Glossary of ancient Roman religion

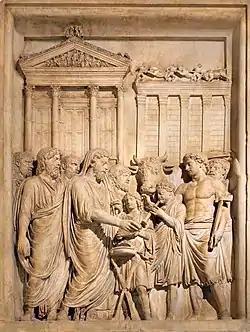
Marcus Aurelius "capite velato" carries out a sacrifice. By his left side is a flamen wearing an "apex". The "victima" is the bull, who will be struck by the "popa" to the right. The music of the "aulos" was to drive off inauspicious noise. The setting is the Temple of Capitoline Jupiter.

Flour mixed with salt was sprinkled on the forehead and between the horns of sacrificial victims, as well as on the altar and in the sacred fire. This "mola salsa" ('salted flour') was prepared ritually from toasted wheat or emmer, spelt, or barley by the Vestals, who thus contributed to every official sacrifice in Rome. Servius uses the words "pius" and "castus" to describe the product. The "mola" was so fundamental to sacrifice that "to put on the "mola"" (Latin "immolare") came to mean "to sacrifice." Its use was one of the numerous religious traditions ascribed to Numa, the Sabine second king of Rome.